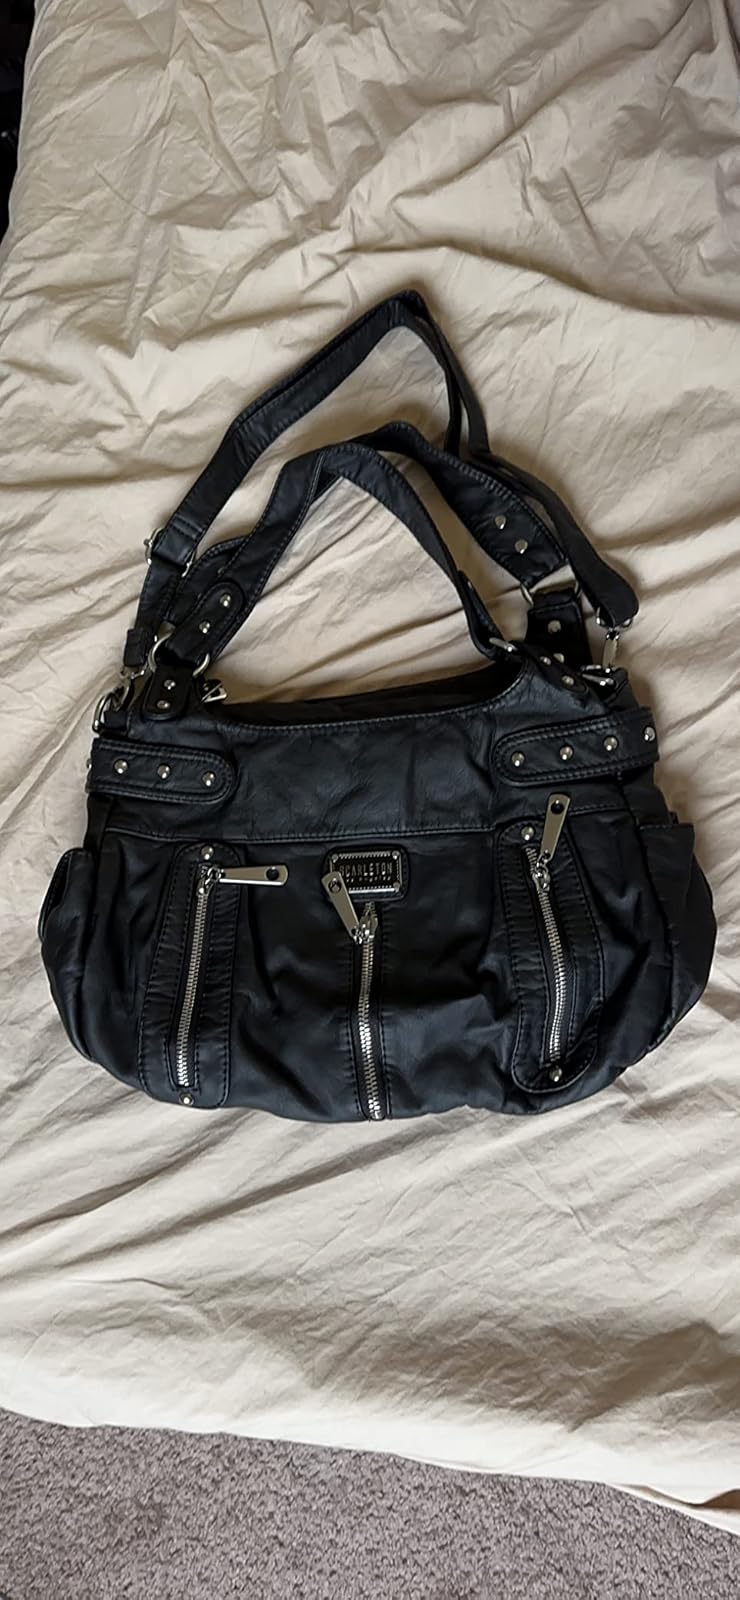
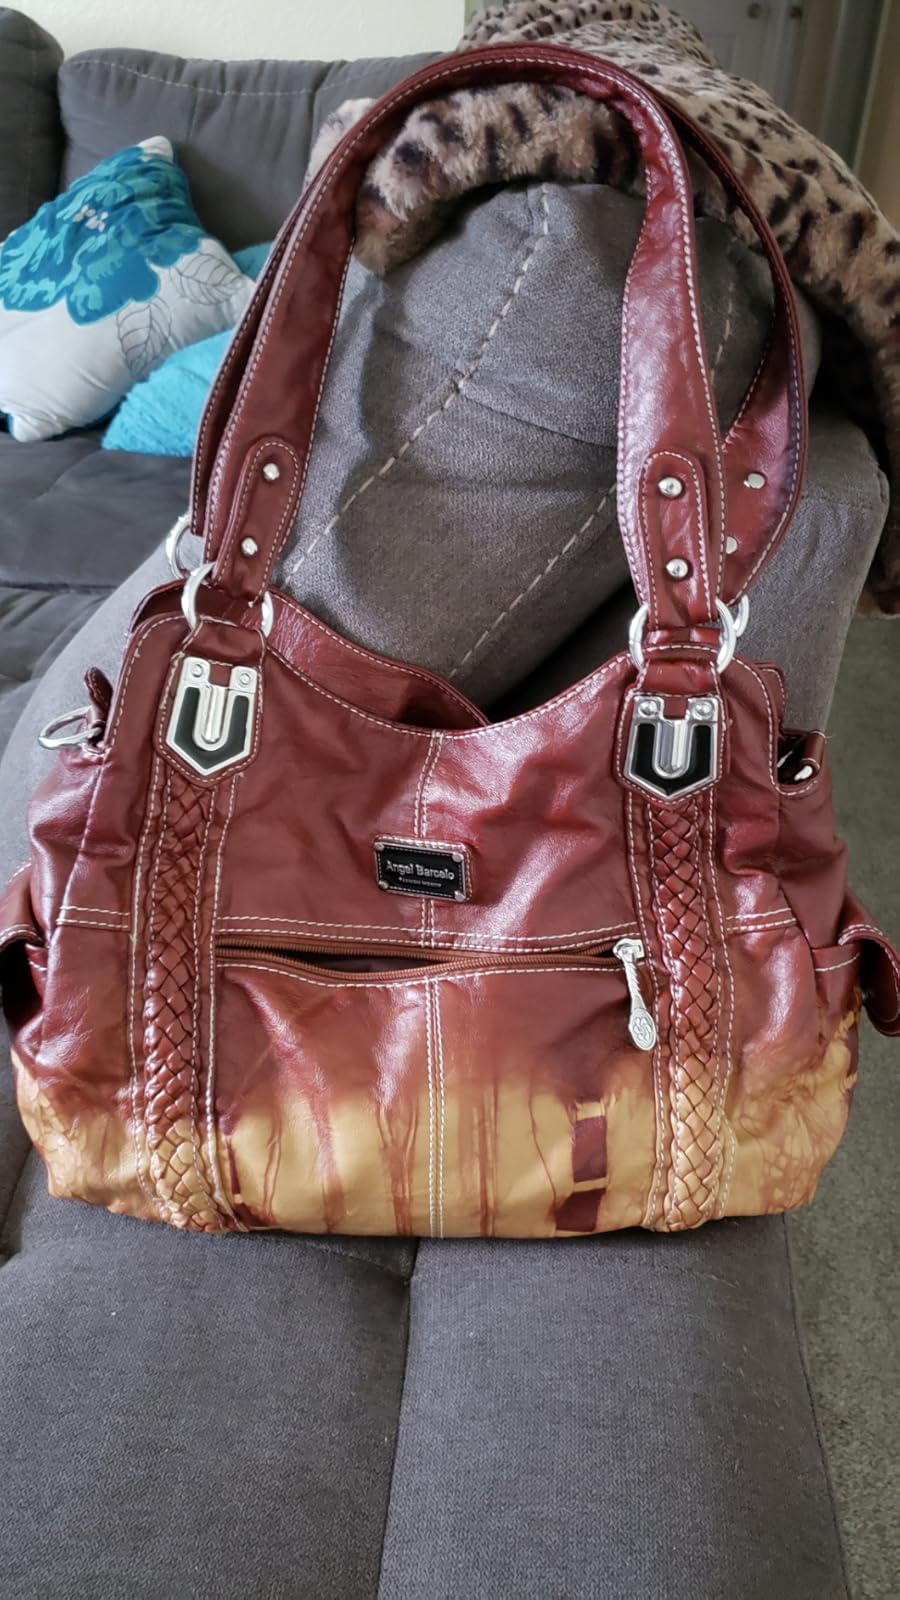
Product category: accessories_handbag
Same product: no